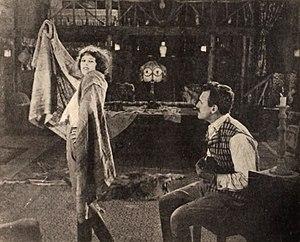
Une affaire mystérieuse est un film muet américain d'Edwin Carewe, sorti en 1921.